Irene Mayer Selznick

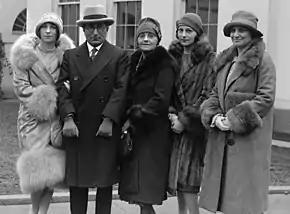

Irene married producer David O. Selznick in 1930. Her husband came from an extremely dysfunctional but talented family, and he was one of the few men who stimulated her intellect. During the marriage, she acted as a hostess to the couple's Hollywood parties. The couple frequently socialized with Hollywood stars, including Ingrid Bergman, Janet Gaynor, and Katharine Hepburn. Selznick was also an executive at her husband's production company. Irene Selznick also did volunteer and charity work and worked as a probation officer for juveniles for Los Angeles County during World War II.